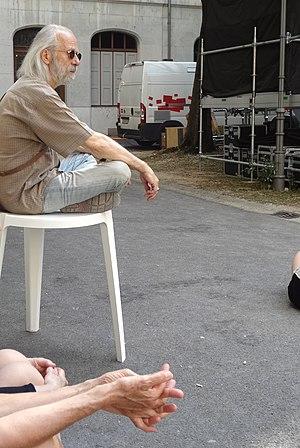
Fête de la musique le 25 juin 2017 à Genève
Fondés à Genève en 1983, les Ateliers d’ethnomusicologie sont une association culturelle dédiée aux danses et musiques du monde. Les ADEM organisent des concerts et des festivals, des cours, des stages et des activités pour jeune public. Ils publient également les Cahiers d’ethnomusicologie et apportent leur soutien aux musiciens migrants vivant dans la région. Les ADEM bénéficient du soutien financier régulier de la ville et du Canton de Genève, ainsi que du fonds culturel Sud.